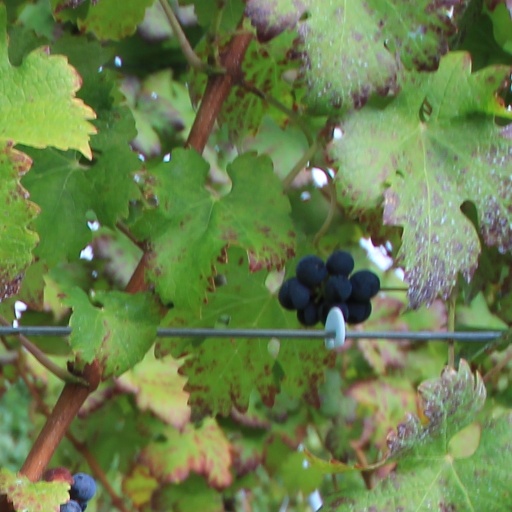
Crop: grape